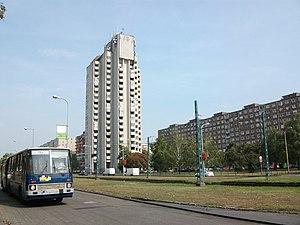
Le 15ᵉ arrondissement de Budapest est un arrondissement de Budapest. L'arrondissement a été créé en 1950 par fusion des localités de Pestújhely et Rákospalota du comitat de Pest-Pilis-Solt-Kiskun.